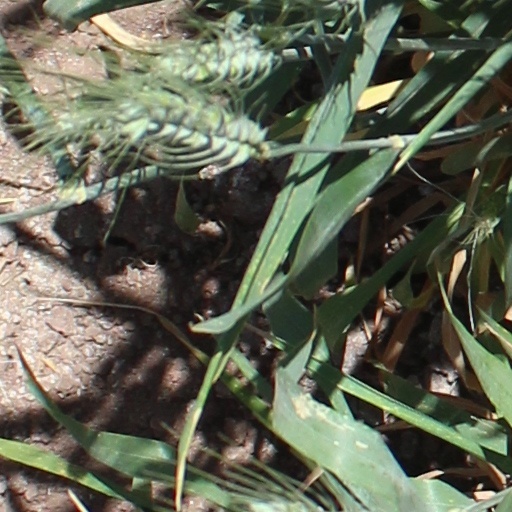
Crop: wheat